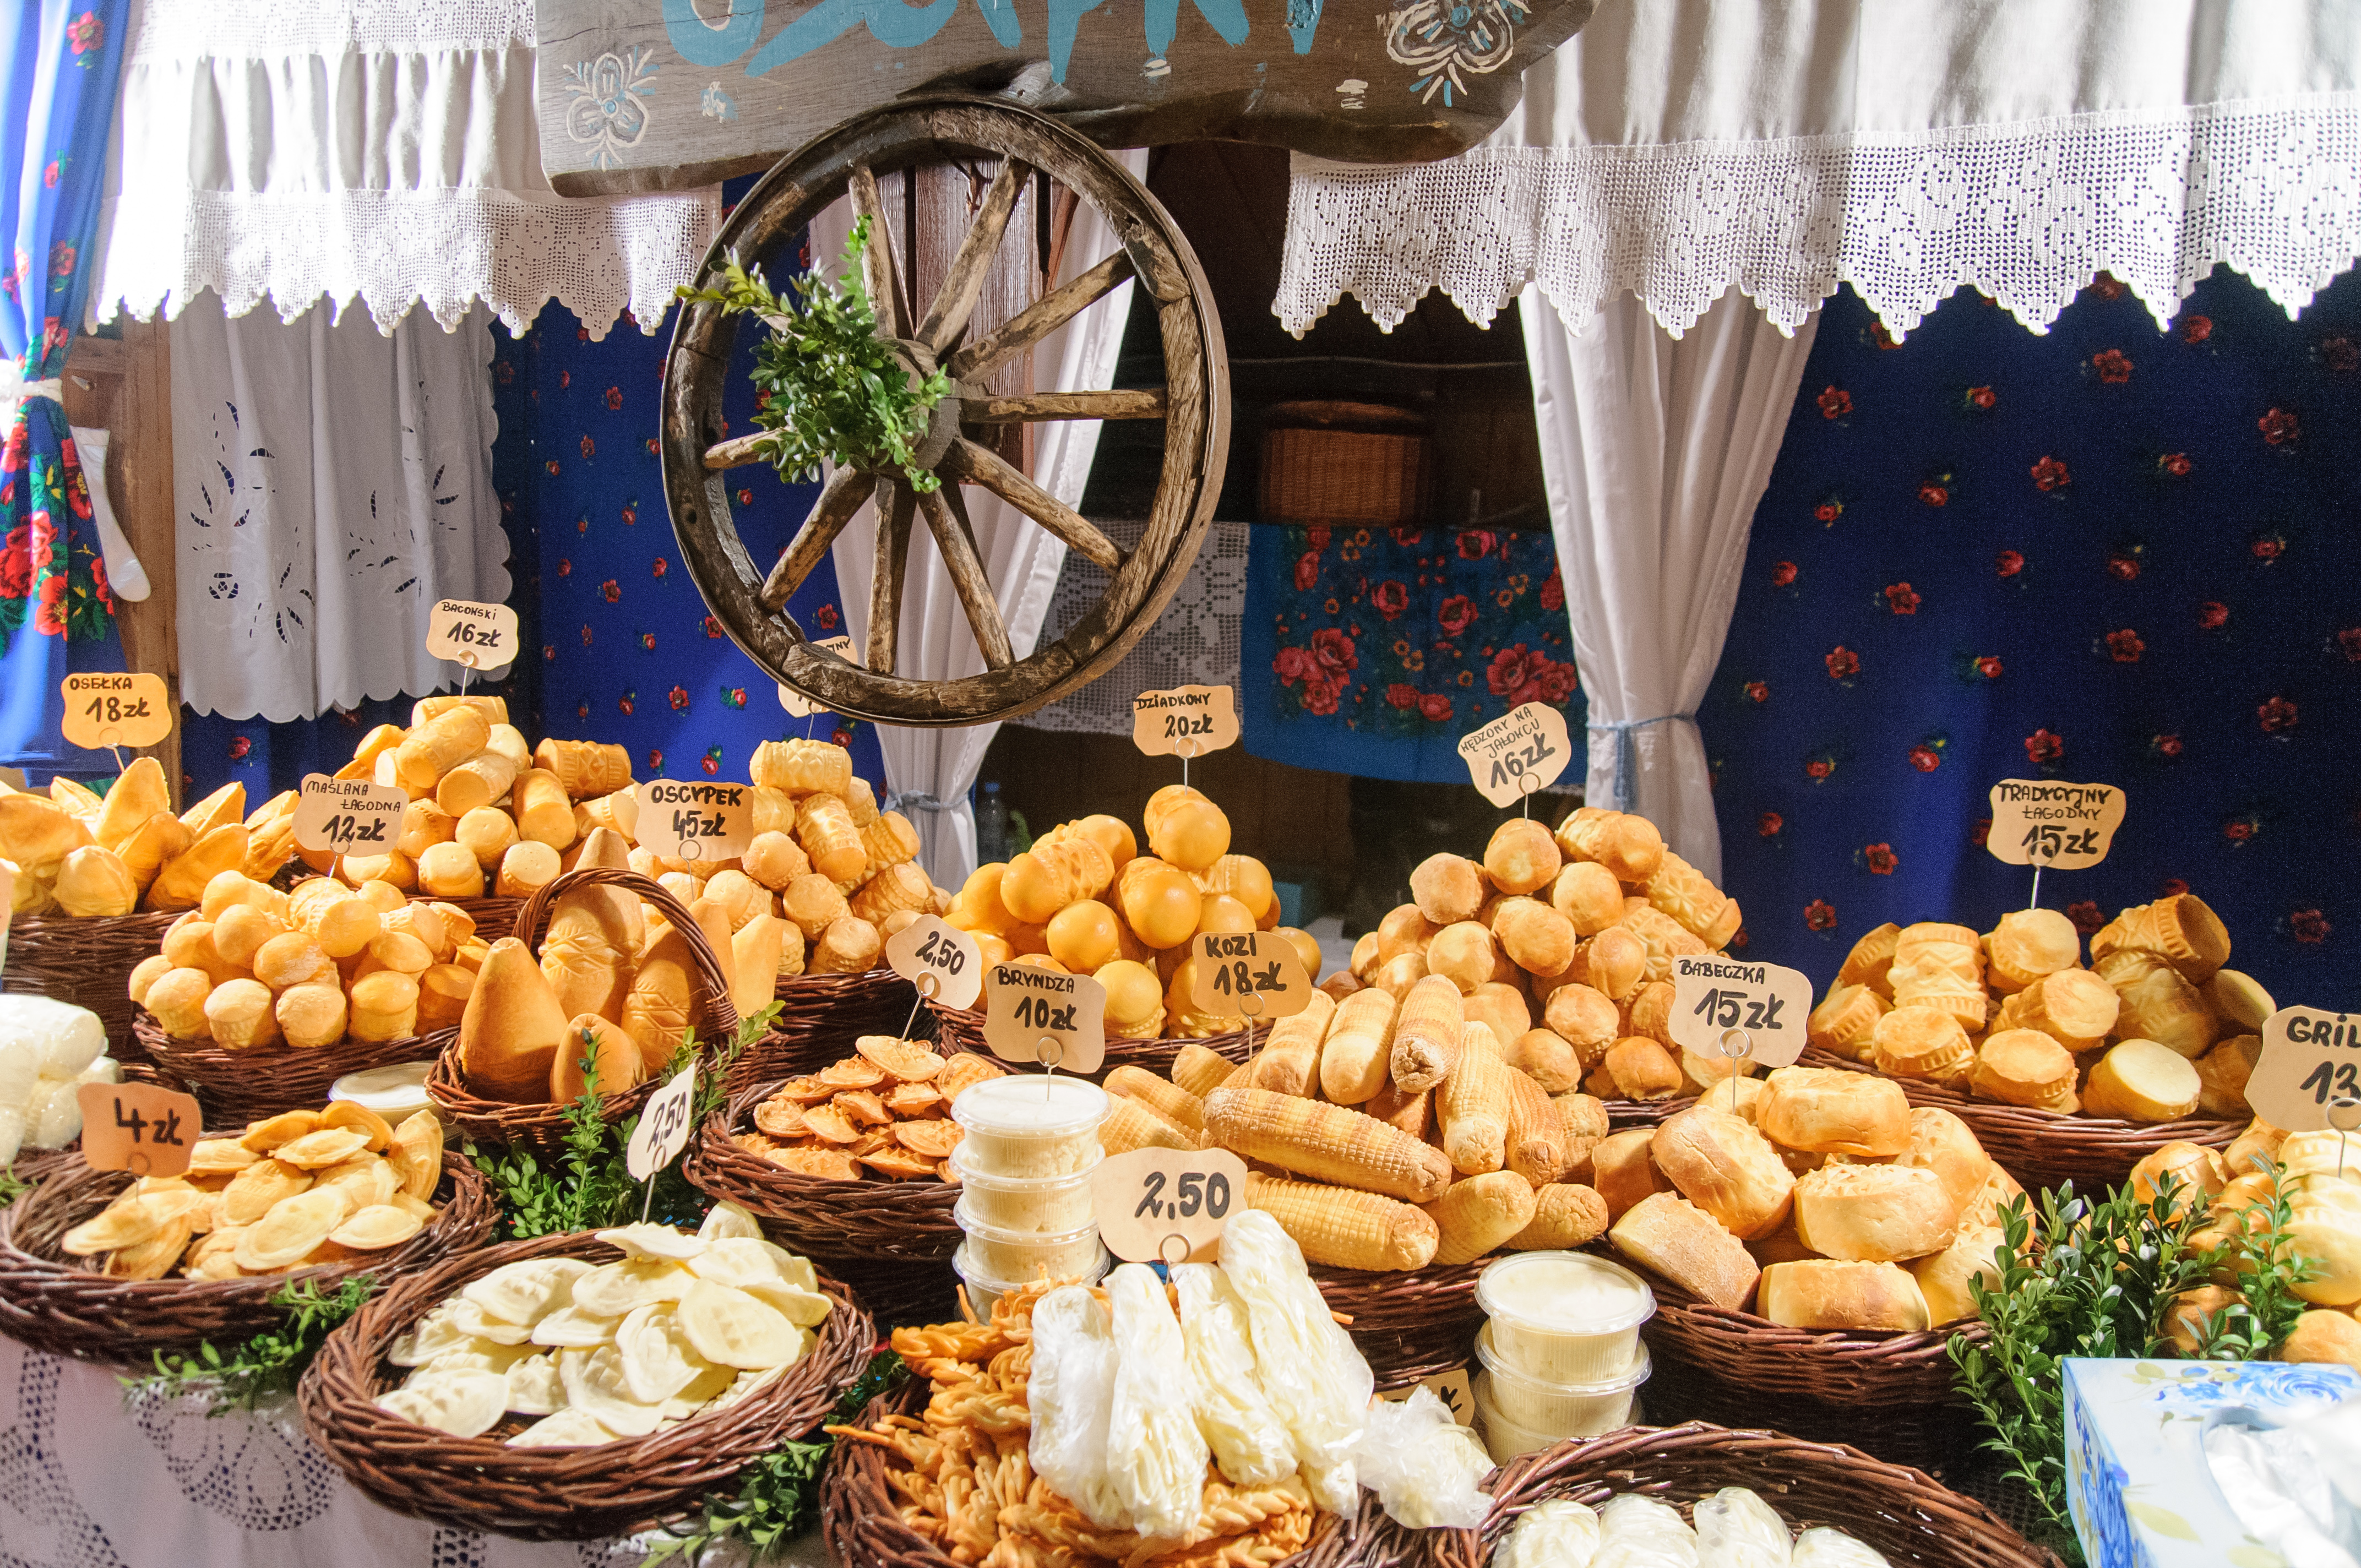
dish, meal, food, produce, market, nikon, buffet, poland, krakow, d300